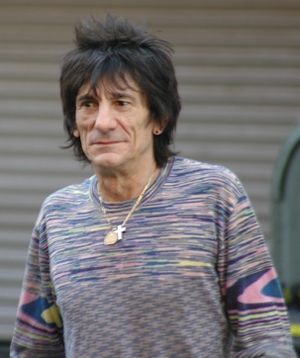
Ron Wood
Ron Wood i oktober 2005
Ronald David Wood er en engelsk rockguitarist og bassist, som er bedst kendt som et af medlemmerne i The Rolling Stones. Han har også spillet i The Faces og The Jeff Beck Group.